List of Parks and Recreation characters

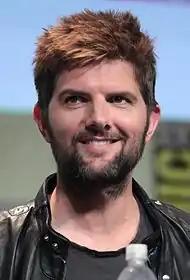
Adam Scott

Ben Wyatt (Adam Scott) is Leslie's husband. He joined the show in the penultimate second-season episode "The Master Plan" as an Indiana state auditor, but eventually took a job in Pawnee working with Chris. When he was 18, Ben was elected mayor of his Minnesota hometown, but was impeached after two months because he had no government experience and bankrupted the town. He became an auditor as an attempt to redeem himself and prove he can responsibly manage city government. At the start of the show, Ben contrasted Chris' cheery personality by bluntly describing the need for economic cuts in Pawnee, which caused conflicts between Leslie and Ben. While Ben never previously established roots in a town due to the constant traveling from his job, Ben gradually came to develop a love of Pawnee, which coincided with his developing romantic interest in Leslie herself. The two start dating in the episode "Road Trip," despite Chris' strict policy forbidding workplace romances. When he learns Leslie is running for office in the episode "I'm Leslie Knope," they break up for fear of jeopardizing Leslie's chance of winning the election in the event they could get caught and create a scandal. However, they decide to get back together in "Smallest Park," and later get married.